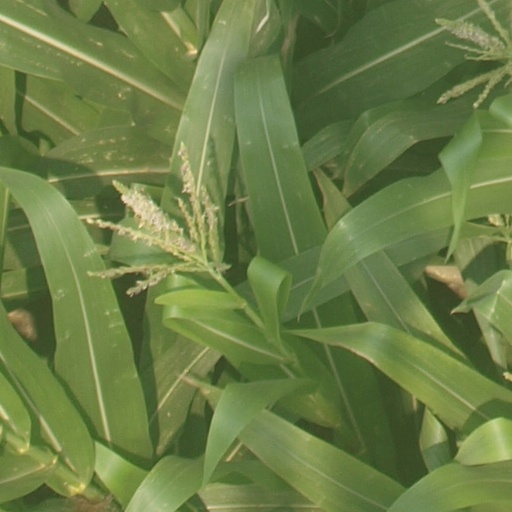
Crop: maize; corn